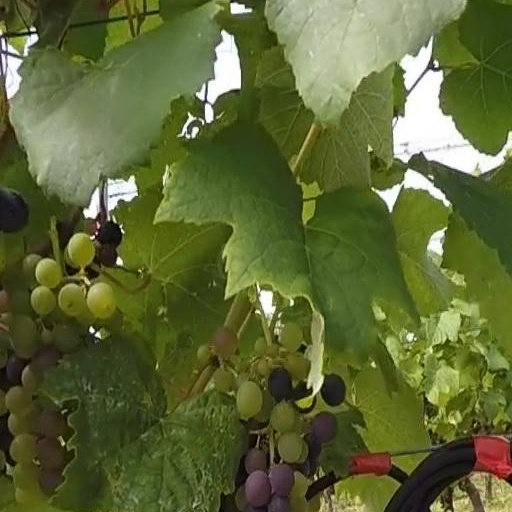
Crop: grape